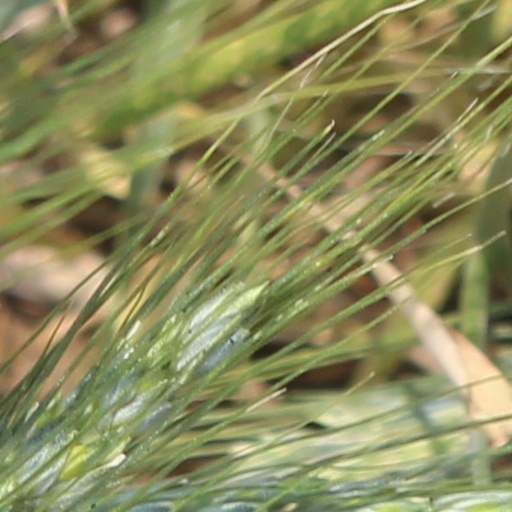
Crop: wheat